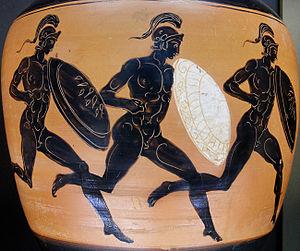
Hoplitodromie. Face B d'une amphore panathénaïque à figures noires, 323-322 av. J.-C. Provenance
L’hoplitodromos ou hoplitodromia, parfois aussi hoplitès, littéralement « course des hoplites » souvent traduit en « course en armes » ou « course en armure » était une course à pied faisant partie des épreuves au programme des Jeux panhelléniques, dont les Jeux olympiques antiques.